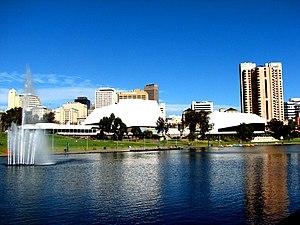
Le Torrens est un fleuve et le plus important cours d'eau des plaines d'Adélaïde et l'une des raisons du choix de l'emplacement de la ville d'Adélaïde, capitale de l'Australie-Méridionale.